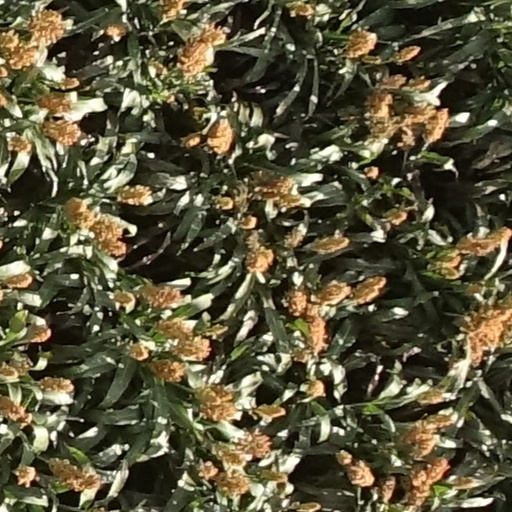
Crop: sorghum